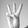
ASL letter: W